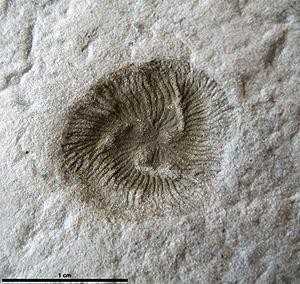
Tribrachidium est un genre éteint qui vivait dans les mers durant l'Édiacarien, dernière période du Précambrien il y a environ entre 635 et 541 Ma.
Les échinodermes forment un embranchement d'animaux marins benthiques présents à toutes les profondeurs océaniques, et dont les premières traces fossiles remontent au Cambrien.
L'explosion d'Avalon ou explosion d'Avalonia désigne la radiation évolutive intervenue il y a 575 Ma durant l'Édiacarien, qui a donné les organismes multicellulaires complexes et macroscopiques connus sous le nom de faune d'Ediacara.
La symétrie est la propriété d'un système : c'est lorsque deux parties sont semblables. L'exemple le plus connu est la symétrie en géométrie.